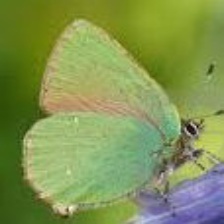
Species: GREEN HAIRSTREAK
Butterfly family (ImageNet category): lycaenid_butterfly